Dan Coats

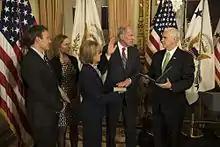
Coats being sworn in as Director of National Intelligence by Vice President Mike Pence on March 16, 2017

Coats announced on February 3, 2010, he would run for his old Senate seat; and on February 16, 2010, Bayh announced his intention to retire. Coats went on to win the seat. In March 2015, he announced that he would not run for reelection in 2016. He served on the United States Senate Select Committee on Intelligence.